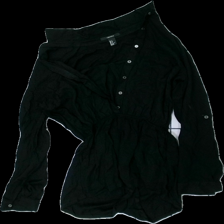
View: front
Type: Tunic
Category: Ladies
Brand: Forever 21
Colors: Black
Material: 100% viscose
Cut: Regular
Size: S
Season: All
Stains: Minor
Price range: <50
Recommended usage: Export